Hijikata Katsuyuki

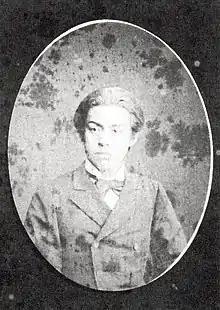
Hijikata Katsuyuki, post-Meiji restoration

was the 13th (and last) "daimyō" of Komono Domain in Ise Province (modern-day Mie Prefecture) in early Meiji period Japan.